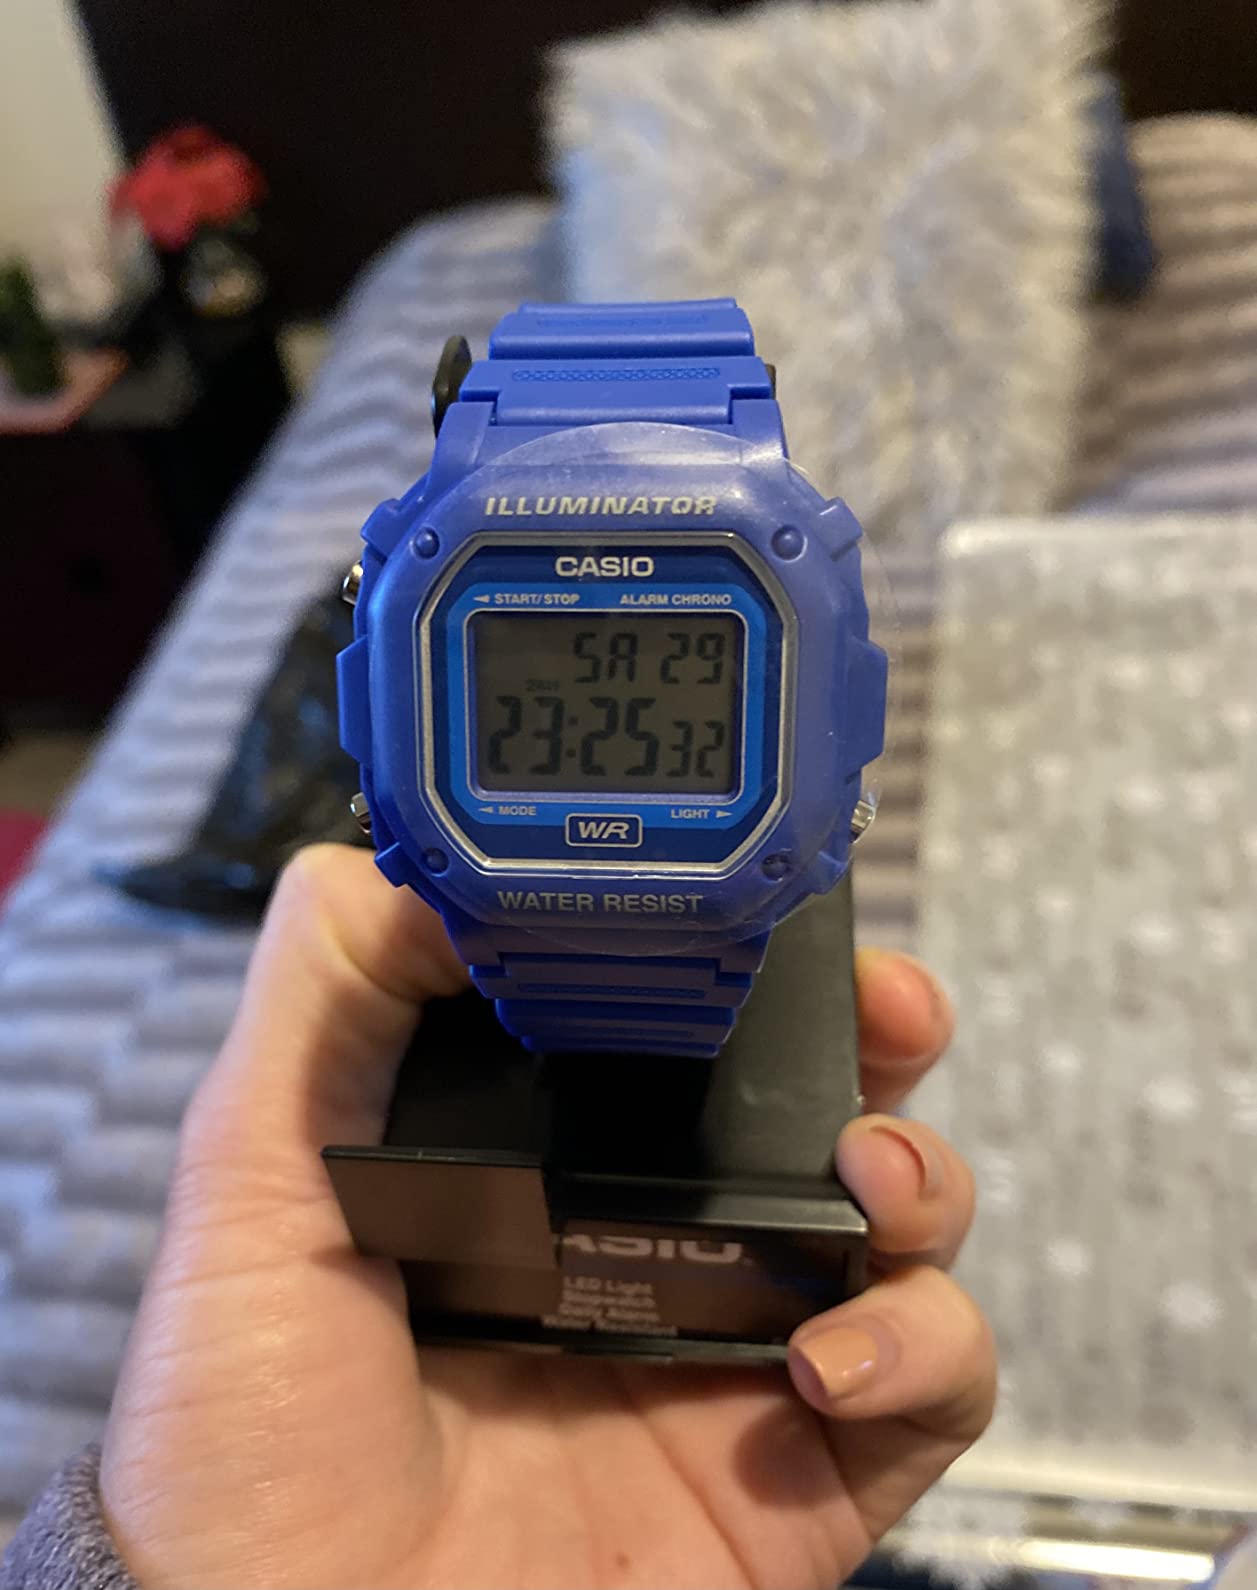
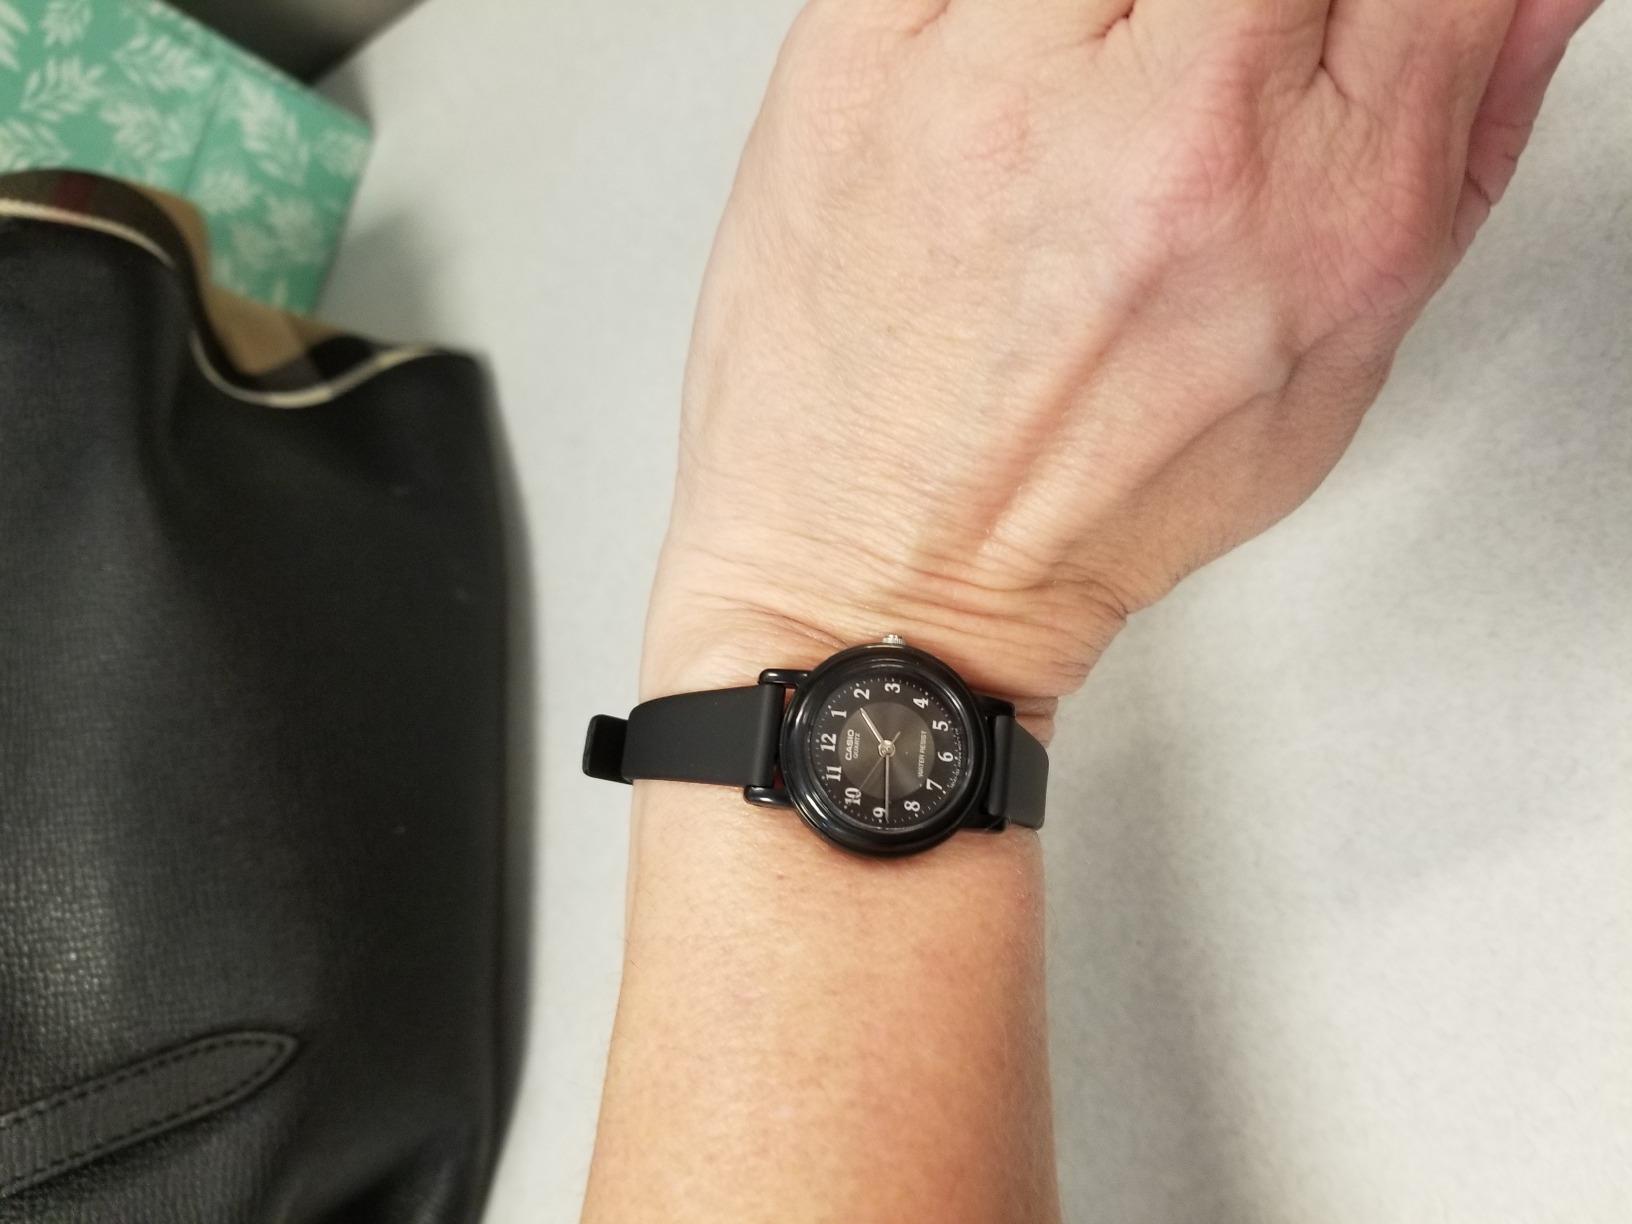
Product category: accessories_watch
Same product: no